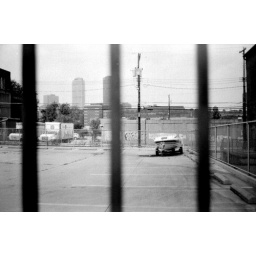
My father once told me: &lt;i&gt;A boat is a hole in the water you dump your money into.&lt;/i&gt;